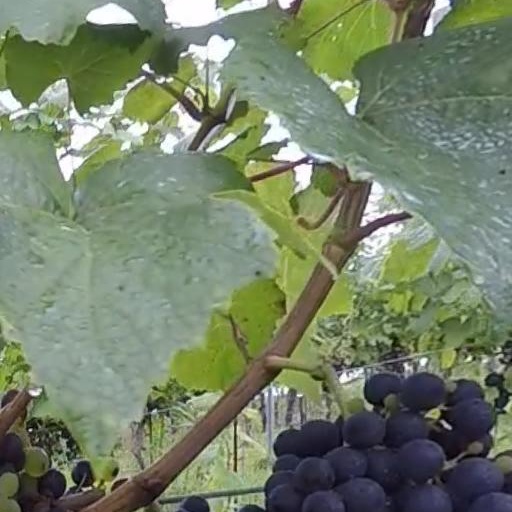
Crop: grape